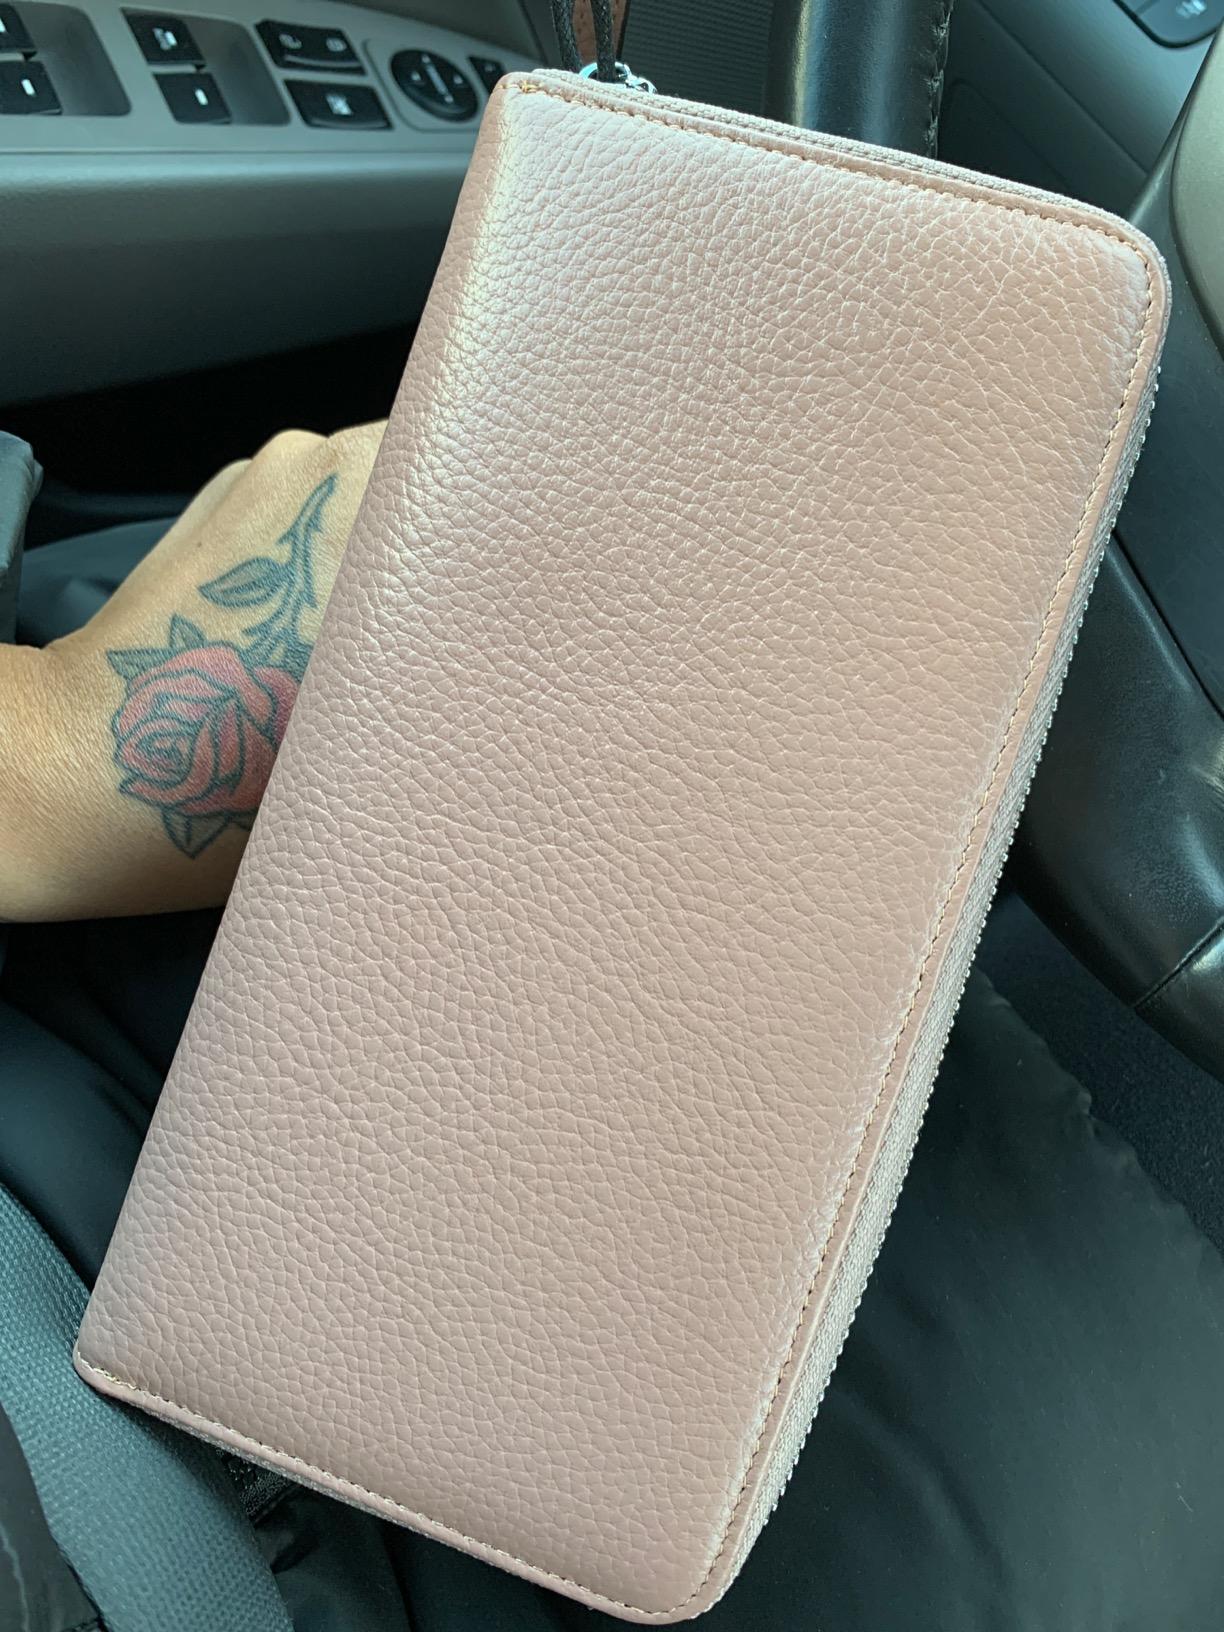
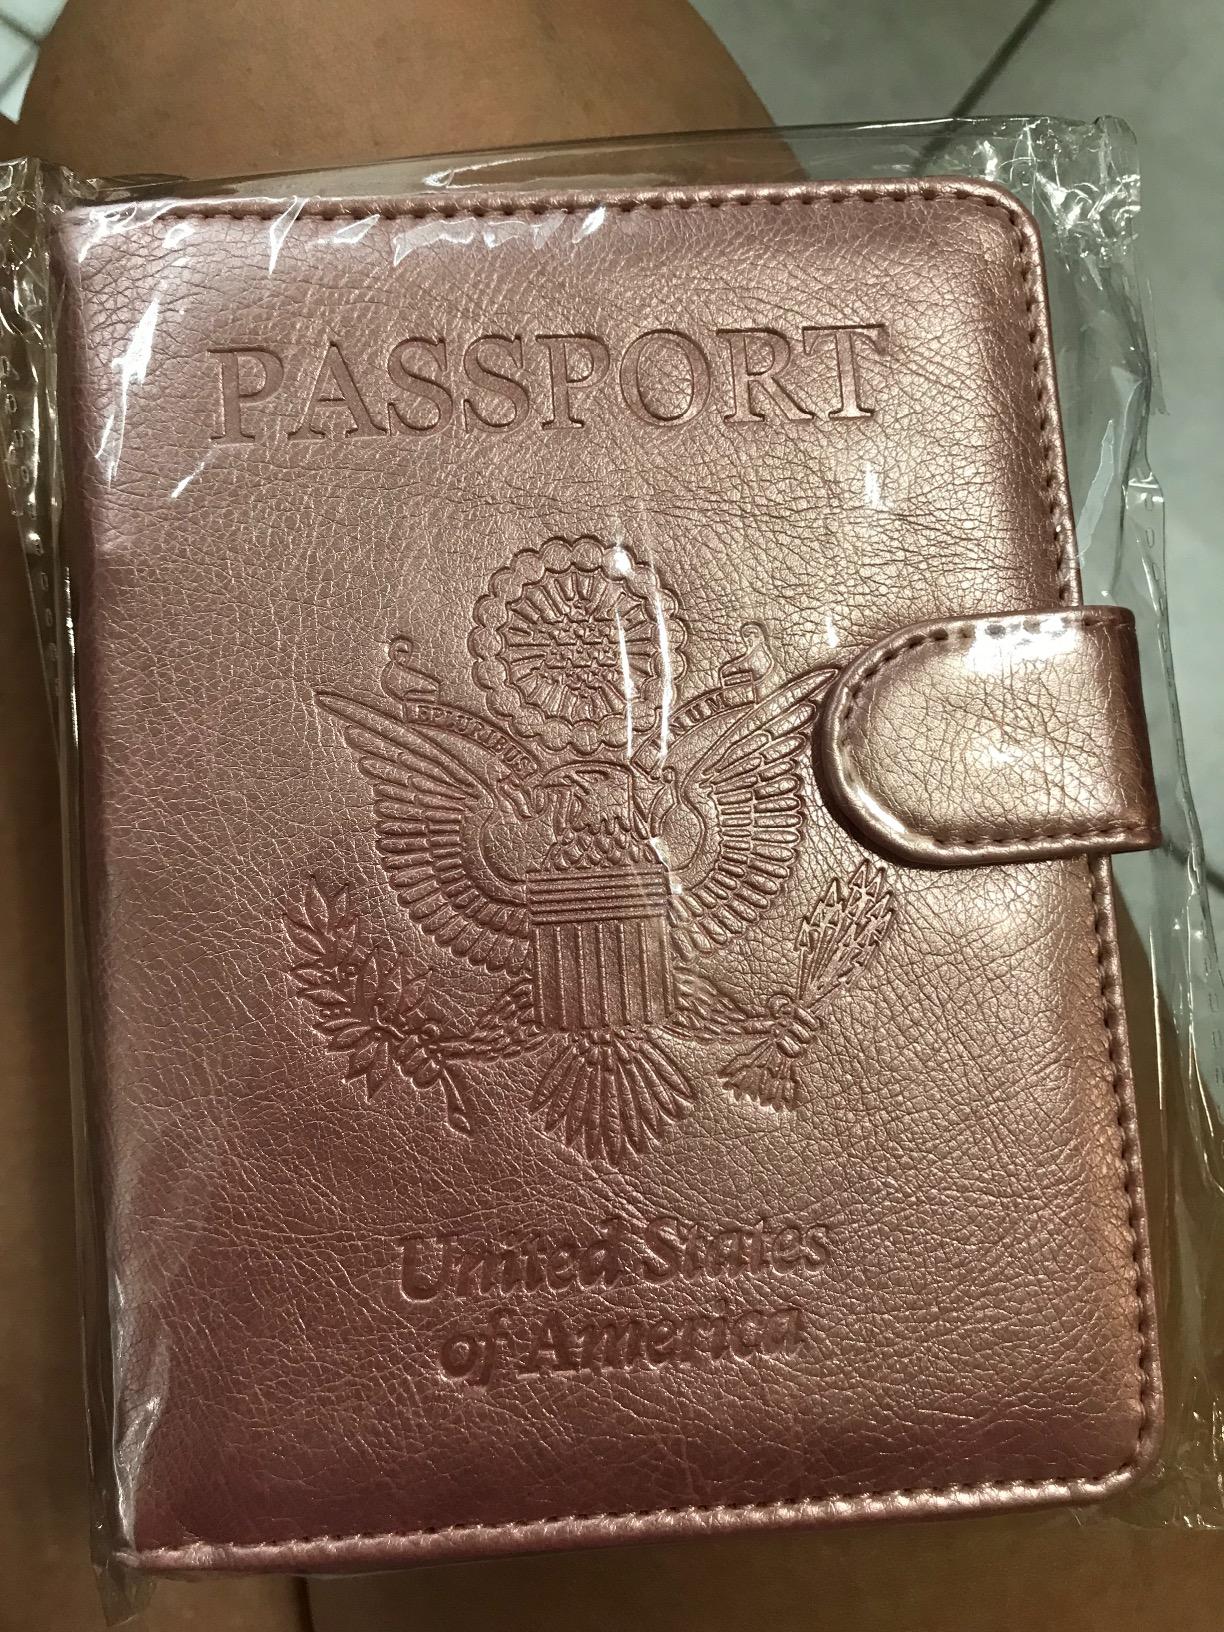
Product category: accessories_wallet
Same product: no